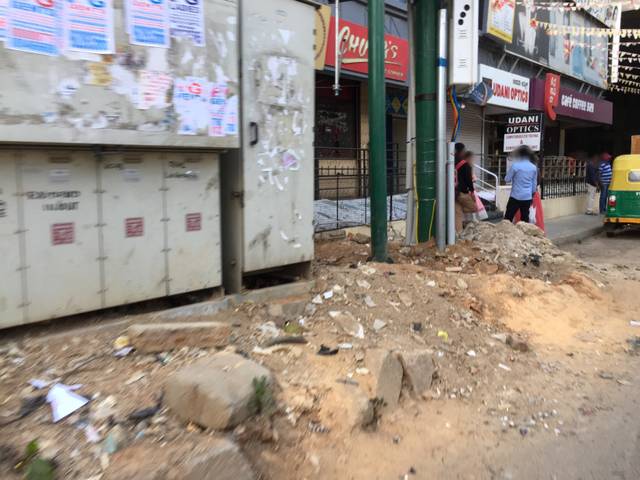
Region: India
Coordinates: 12.978, 77.639